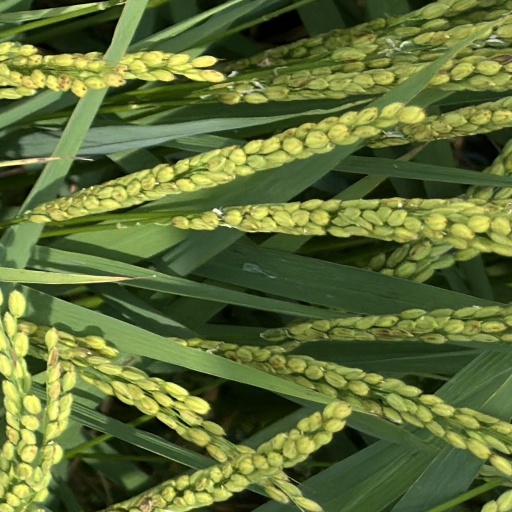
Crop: rice